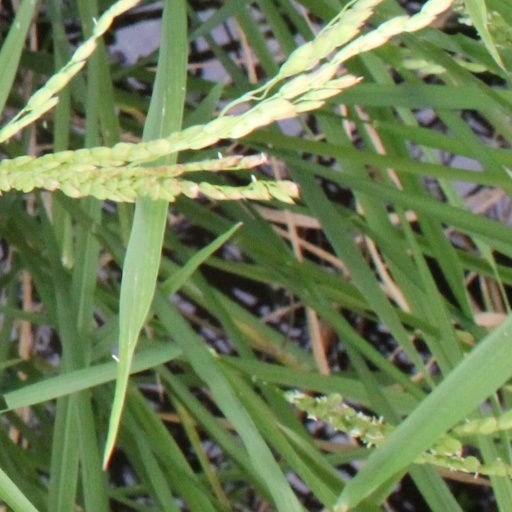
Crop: rice